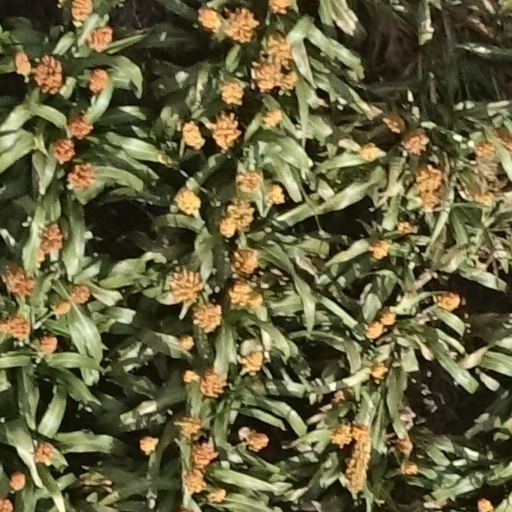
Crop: sorghum